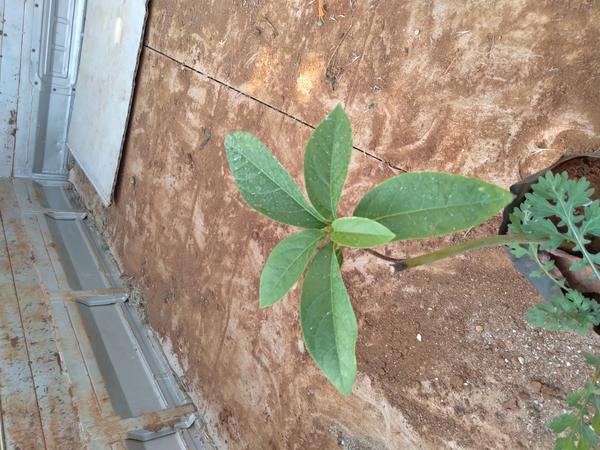
Plant: Mango